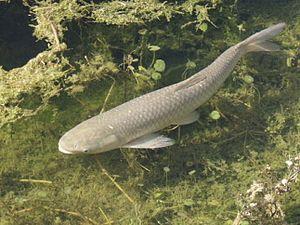
Ctenopharyngodon idella, communément appelé Carpe de roseau, Carpe herbivore, Carpe amour, Amour blanc ou Carpe chinoise, est une espèce de poissons qui se rencontre en Asie mais qui a été également introduite par l'homme dans d'autres pays où elle peut se révéler invasive comme les autres carpes asiatiques.